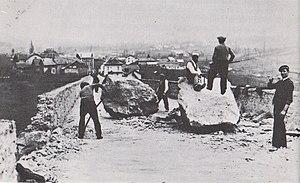
éboulement de 1937 RN90
Aigueblanche est une ancienne commune française située dans le département de la Savoie, en région Auvergne-Rhône-Alpes.